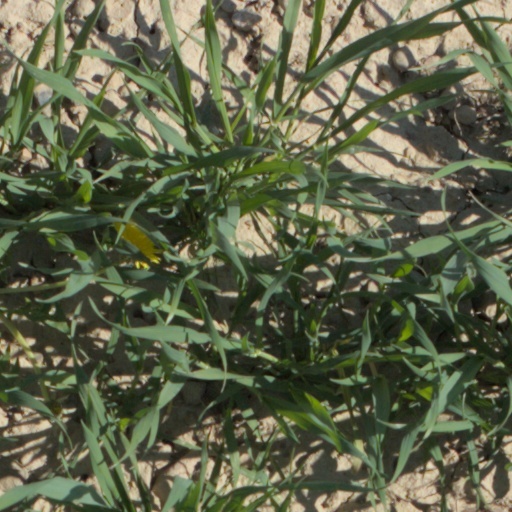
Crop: wheat